Binghamton University

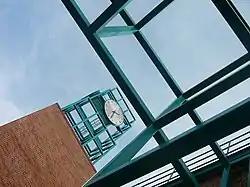
Clock tower at the University Union

In 1955, Harpur began to plan its current location in Vestal, a town next to Binghamton. A site large enough to anticipate future growth was purchased, with the school's move to its new campus being completed by 1961. Colonial Hall, Triple Cities College's original building in Endicott, stands today as the village's Visitor Center.